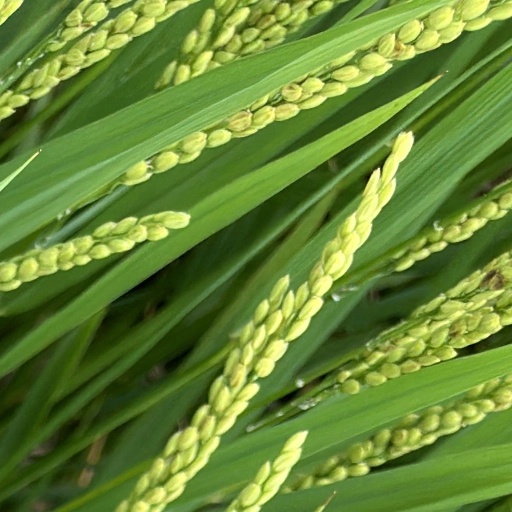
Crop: rice